Prey (2007 film)

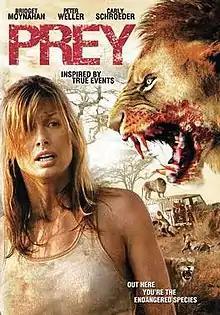
Official teaser poster

Prey is a 2007 South African adventure thriller horror film written by Jeff Wadlow, Beau Bauman, and Darrell Roodt. The film was directed by Roodt. At a South African game reserve, a woman and her two stepchildren are trapped inside a car by a pride of hungry lions. "Prey" stars Bridget Moynahan, Peter Weller and Carly Schroeder.